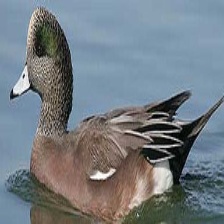
Species: AMERICAN WIGEON
Scientific name: MARECA AMERICANA
ImageNet parent category: drake